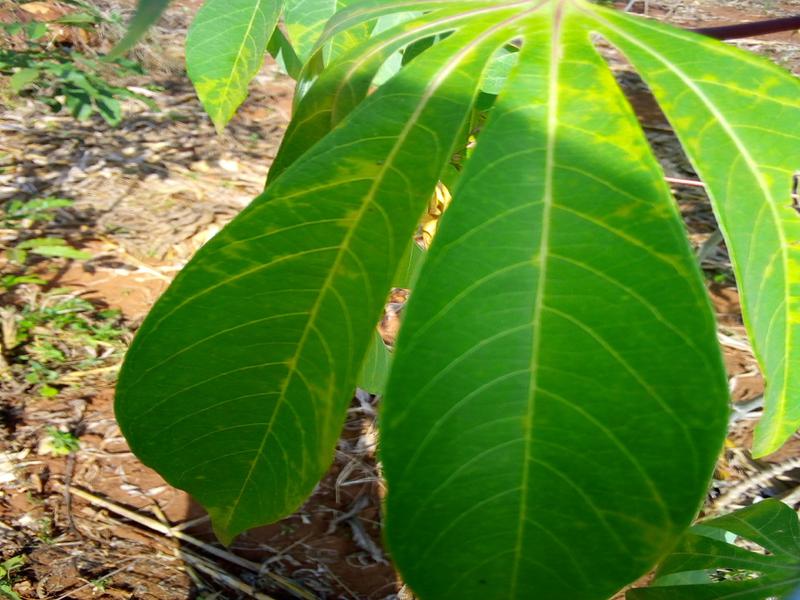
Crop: cassava
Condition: brown_streak_disease